Bolitoglossa chucantiensis

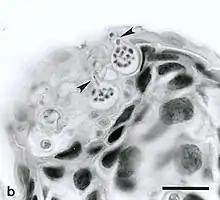
Histological analysis of the abdominal skin of "Rhaebo haematiticus," infected with "Batrachochytrium dendrobatidis."

Bolitoglossa chucantiensis, referred to as the Chucantí salamander in English or in Spanish, is a rare species of neotropical lungless salamander in the family Plethodontidae. This species of salamander is endemic to the country of Panama and is one of numerous species of reptiles and amphibians exclusively found within the Serranía de Majé mountain range, which include "Pristimantis gretathunbergae", "Diasporus majeensis""," and "Tantilla berguidoi". The Serranía de Majé is located in the southeastern region of the cloud forests at Reserva Natural Privada Chucantí (Chucantí Private Nature Reserve), situated in the province of Darién. The species epithet of the Chucantí salamander is derived after its type locality, Cerro Chucantí. Cerro Chucantí is the peak of the Serranía de Majé, reaching a maximum height of 1,439 meters.